Cathay Pacific

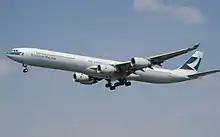
Cathay Pacific operated three Airbus A340-600s from 2002 to 2009.

The year 2000 saw Cathay Pacific experience labour relations issues while completing the acquisition of Dragonair.